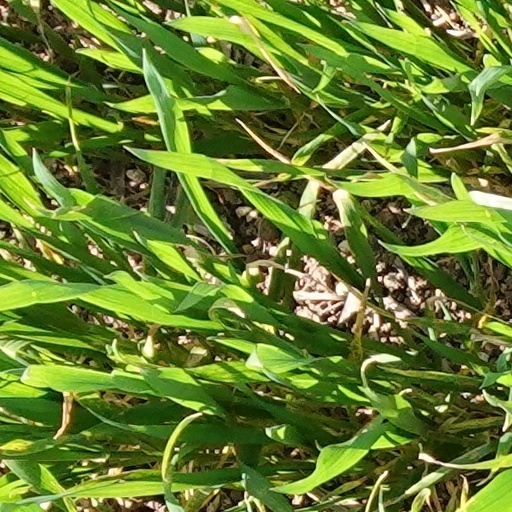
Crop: wheat